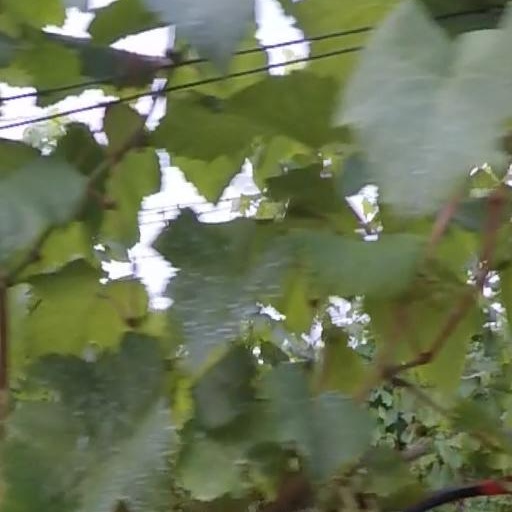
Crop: grape